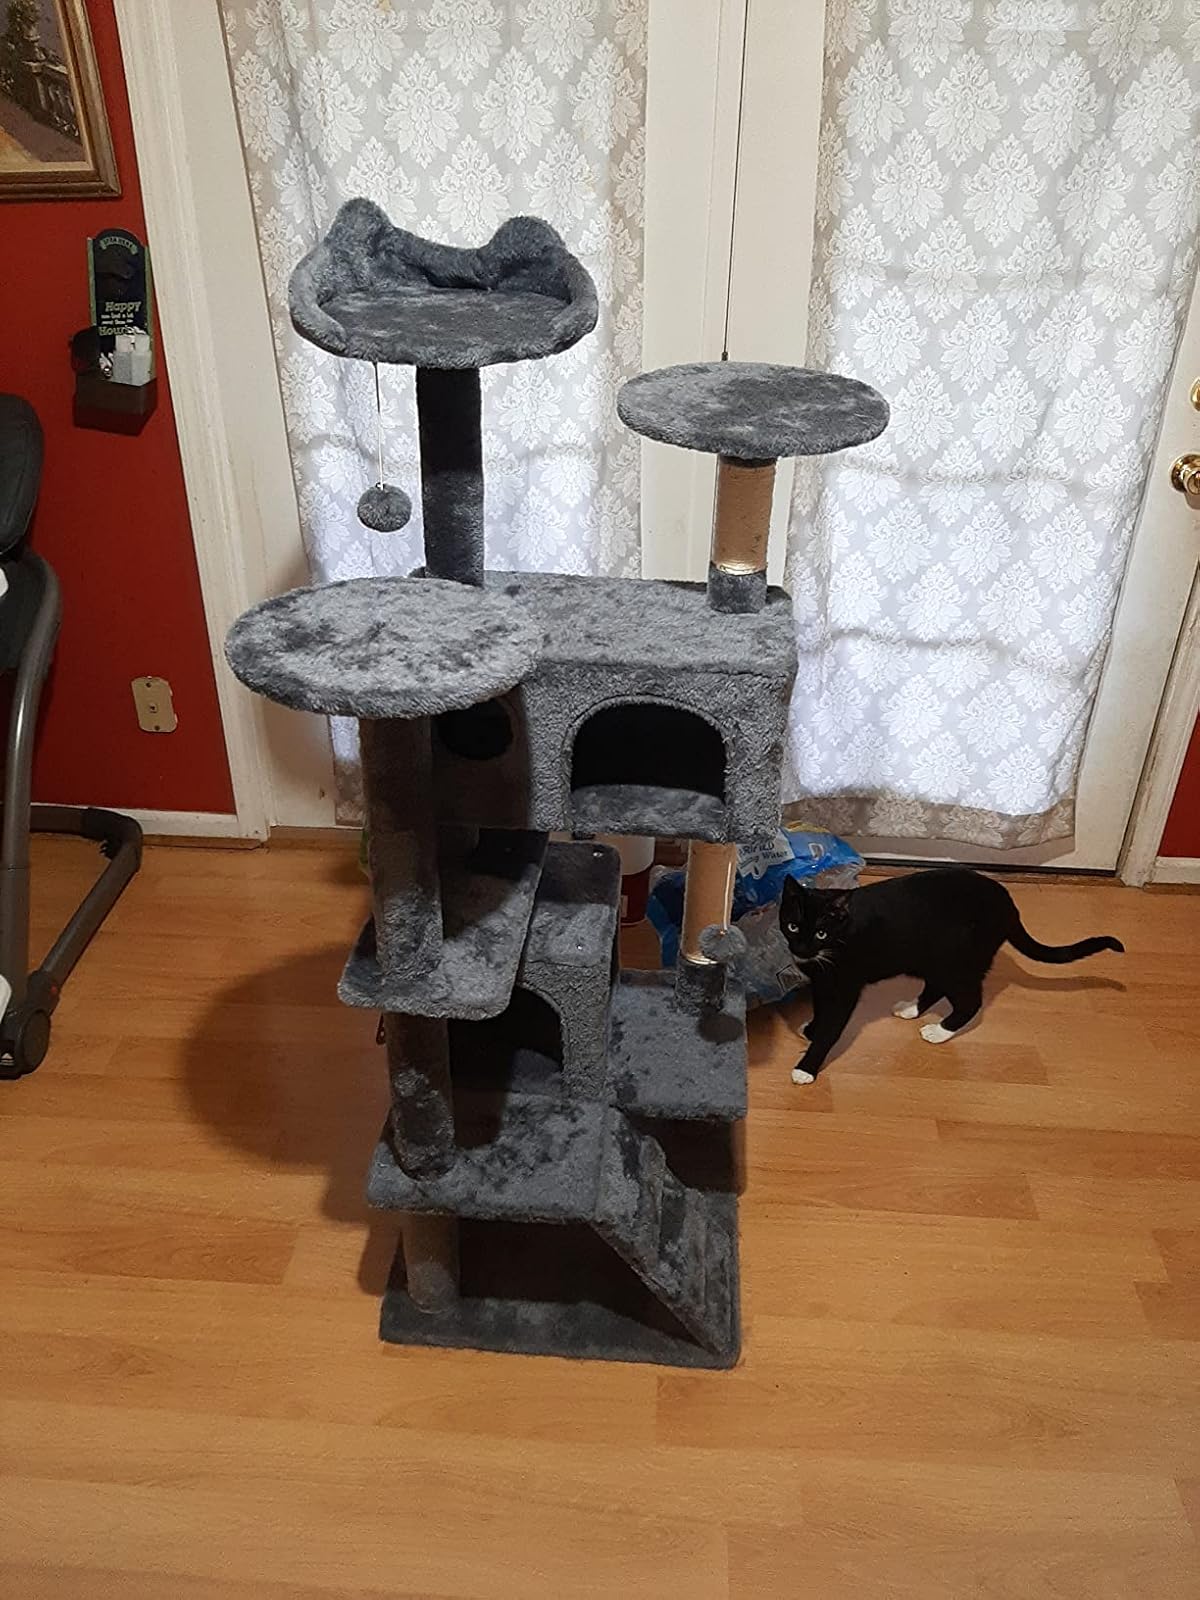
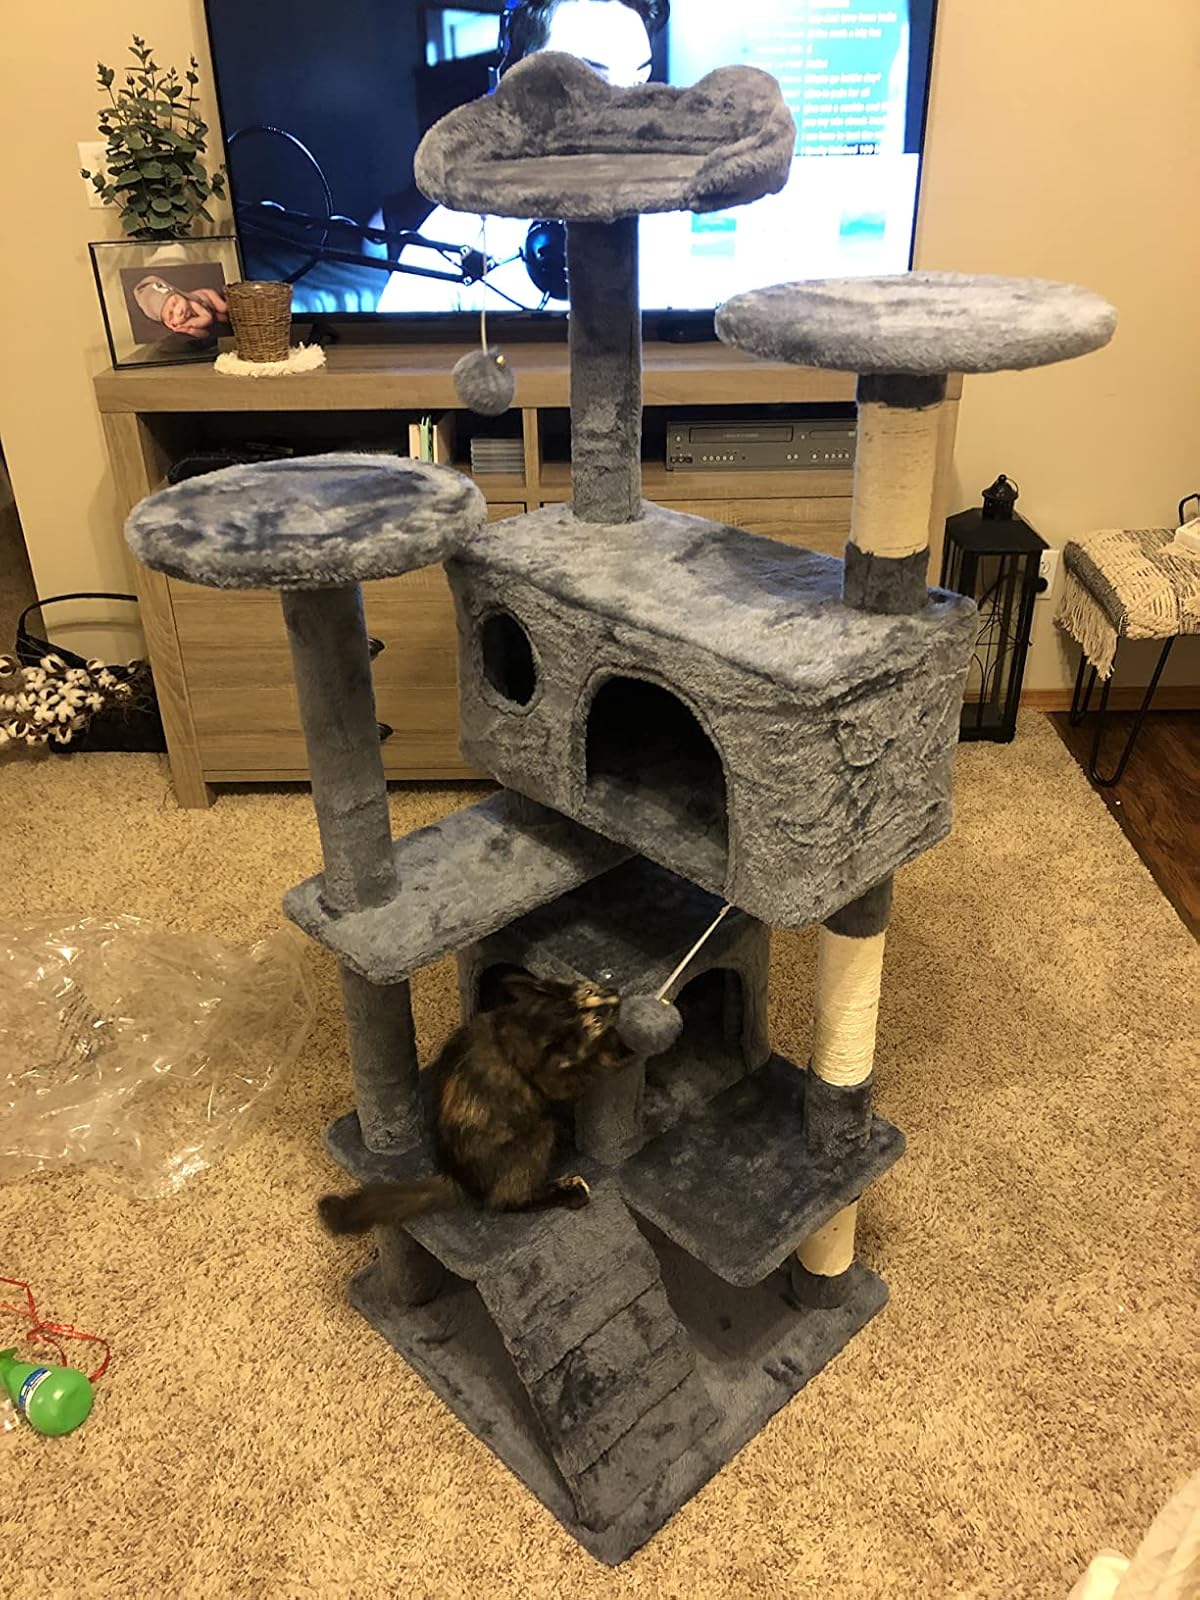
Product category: items_cat tree
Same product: yes